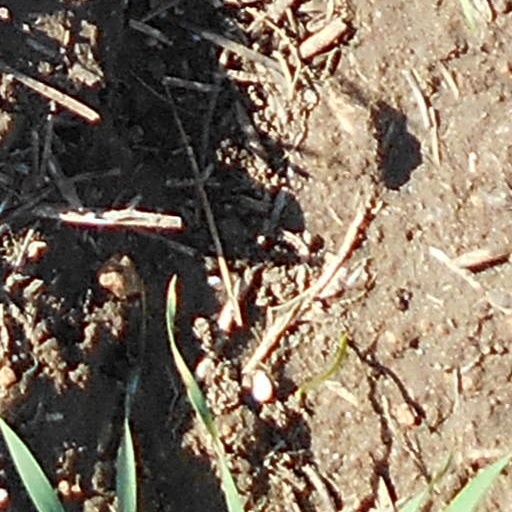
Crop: wheat